Kit fox

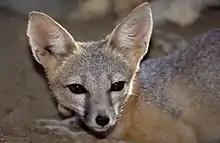
San Joaquin kit fox at the California Living Museum in Bakersfield

The endangered San Joaquin kit fox ("Vulpes macrotis mutica") was formerly very common in the San Joaquin Valley and through much of Central California. Its 1990 population was estimated to be 7,000. This subspecies is still endangered, after nearly 50 years of being on the Endangered Species List. Officially, this subspecies was listed March 3, 1967. On September 26, 2007, Wildlands Inc. announced the designation of the 684 acre (277 ha) Deadman Creek Conservation Bank, which is intended specifically to protect habitat of the San Joaquin kit fox. However, the population continues to decline mostly due to heavy habitat loss. Other factors include competition from red foxes and the extermination of the wolf from California, which has left the coyote as the dominant meso-predator in kit fox territory, bringing an imbalance in ecosystem relationships.